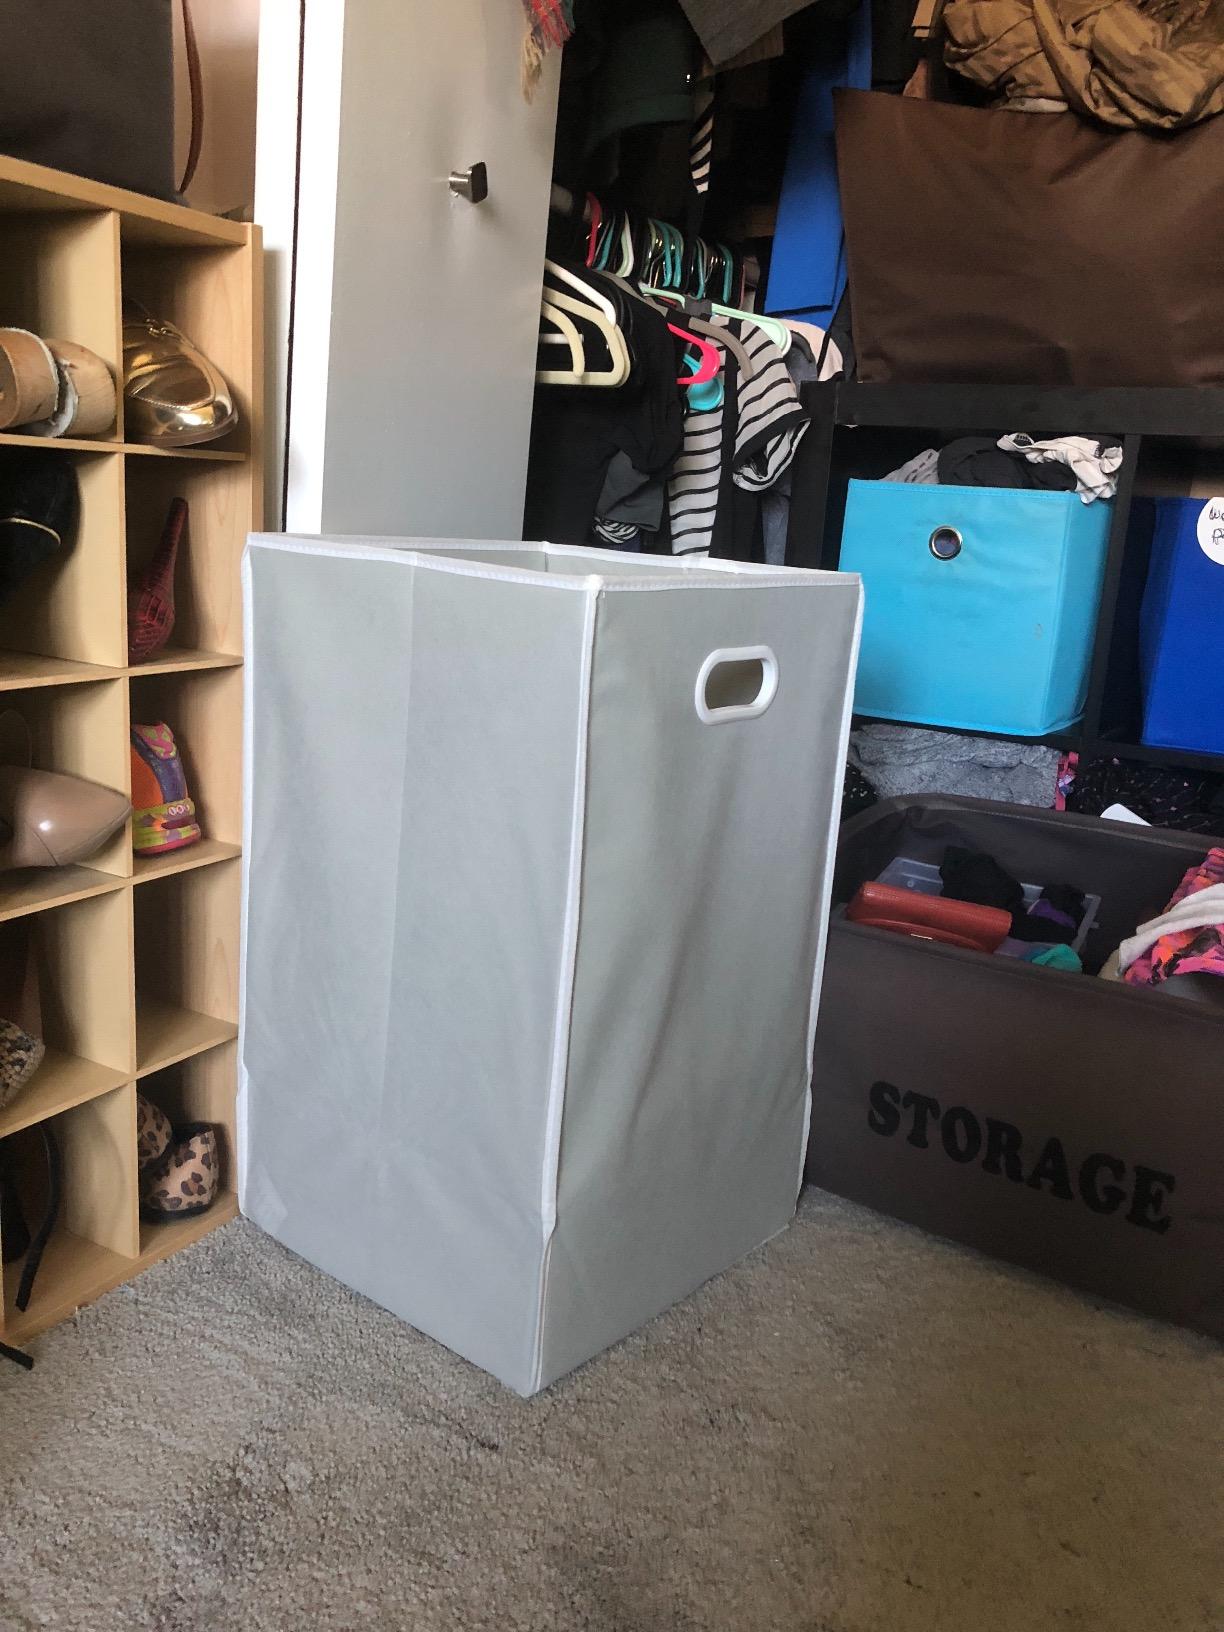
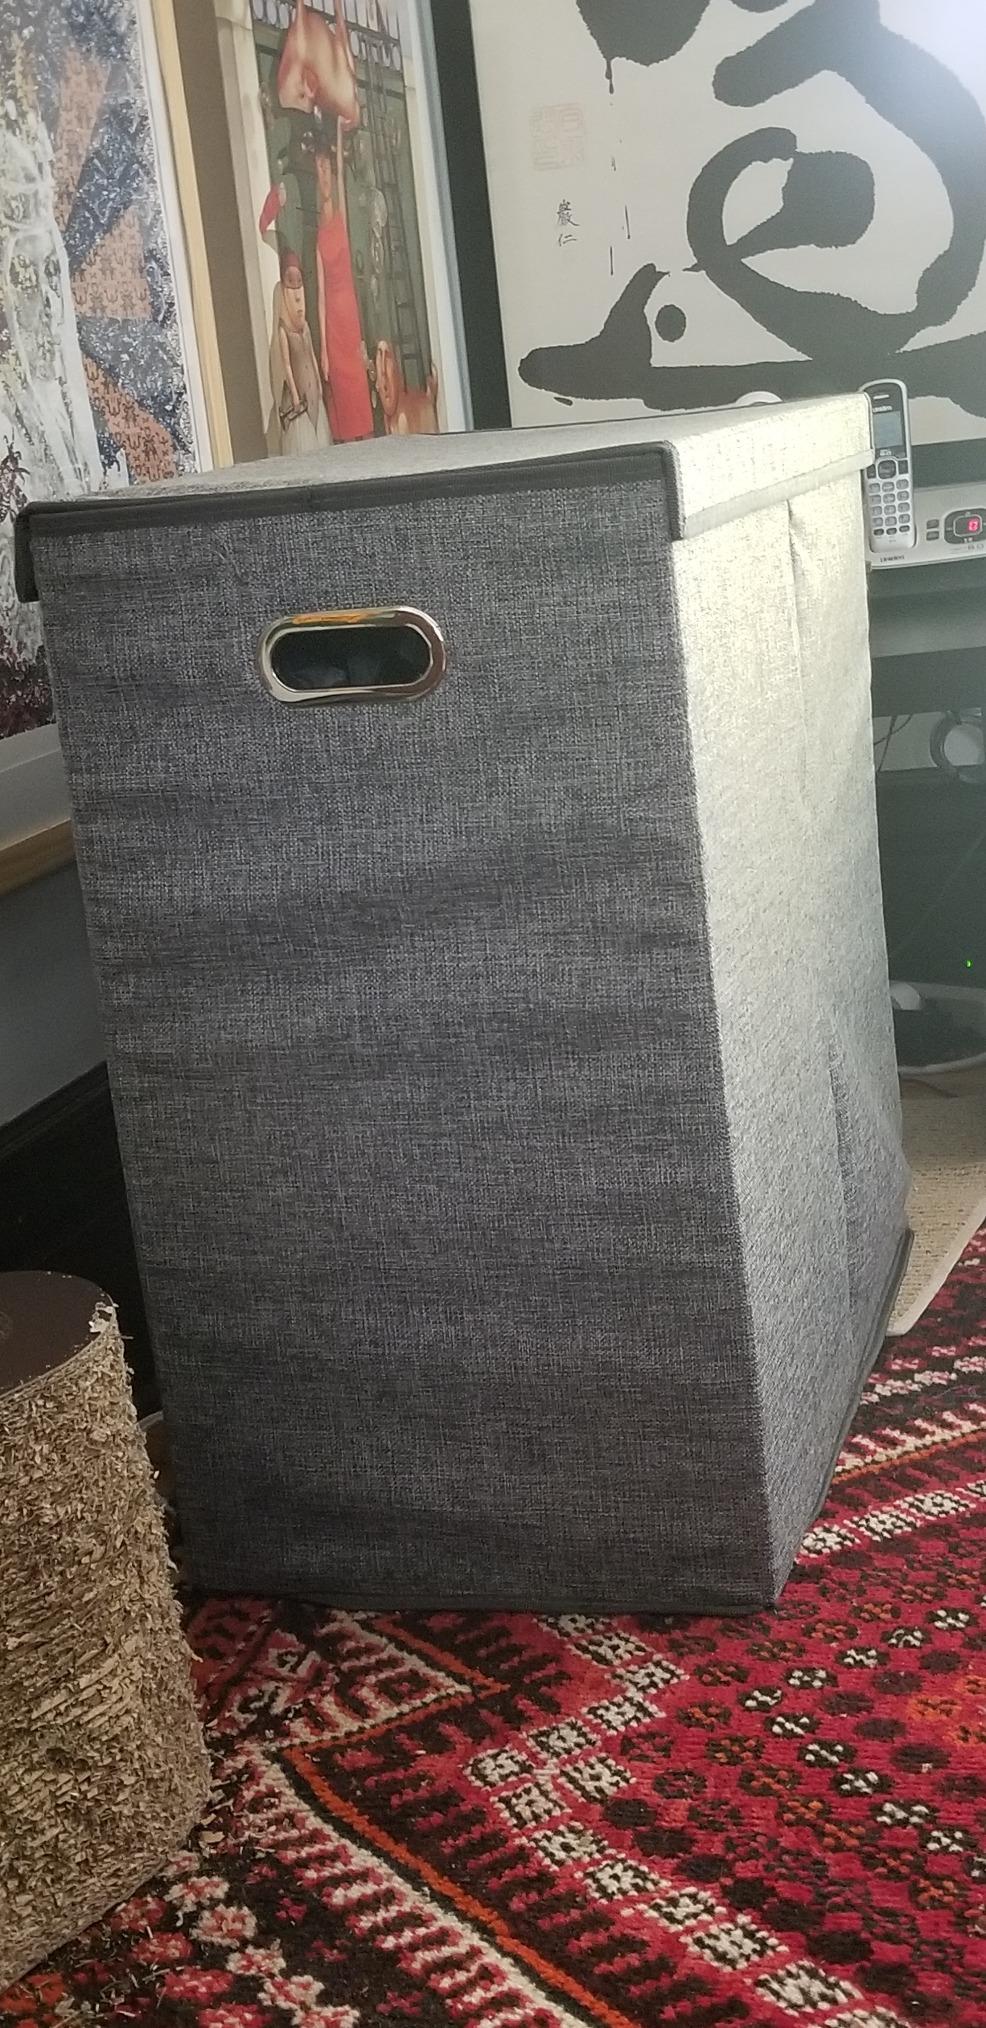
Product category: items_hamper
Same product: no